Teddy Sampson

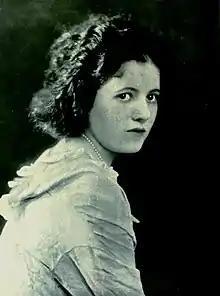
Sampson in 1922

Nora Sampson (August 8, 1895 – November 24, 1970), known professionally as Teddy Sampson, was an American stage and silent film actress who appeared in at least forty-one motion pictures between 1914 and 1923.